1st Sussex Engineers

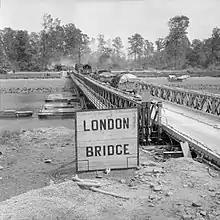
Transport crossing 'London Bridge' into the Orne bridgehead during Operation Goodwood.

For Eighth Army's counter-offensive (the Second Battle of Alamein), 44th (HC) Divisional RE was reinforced by the attachment of 577 Army Fd Co from XIII Corps Troops RE (CTRE), while 11 Fd Co was detached with 131 Bde to 7th Armoured Division. 44th (HC) Division was to lead one of XIII Corps' thrusts through the enemy minefields on the first night, 23/24 October (Operation Lightfoot), but without sufficient electronic or mechanical aids the sappers had to find and lift the mines by hand under intense fire. With the armour, however, 11 Fd Co had the assistance of three 'Snail' lorries from 211 Fd Park Co, which left a trail of diesel oil over the desert that was visible in the moonlight to mark the cleared lane. As the RE historian wrote: 'Thus we had the unusual sight of a field park company leading an army into battle'. The section came under heavy fire, however, so its commander, Lt R.B. Hoskyns, made a fresh attempt with a small party. Although they were working in the middle of a firefight, they succeeded in clearing a lane to allow a carrier platoon through. Thus a route was found through the first belt of minefields ('January') on the first night of the battle. 44th (HC) and 7th Armoured Divisions' sappers succeeded in passing the second minefield ('February') the next night, but the armour was unable to exploit beyond. The sappers continued working on the gaps until they were completed on 28 October